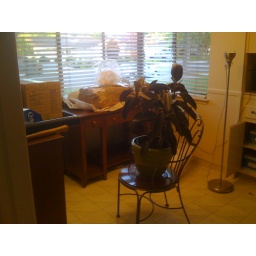
The kitchen noon - Sunday 4/5, there were boxes all stacked up in here yesterday